Maun, Botswana

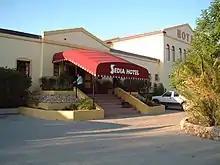
Sedia Hotel in Maun

Maun is a gateway for exploring much of northern Botswana; for example it is the natural hub for visitors from outside the region to explore the Tsodilo Hills and the Makgadikgadi Pans. The Thamalakane River discharges to the Boteti River, whose seasonal high flow reaches the Makgadikgadi.